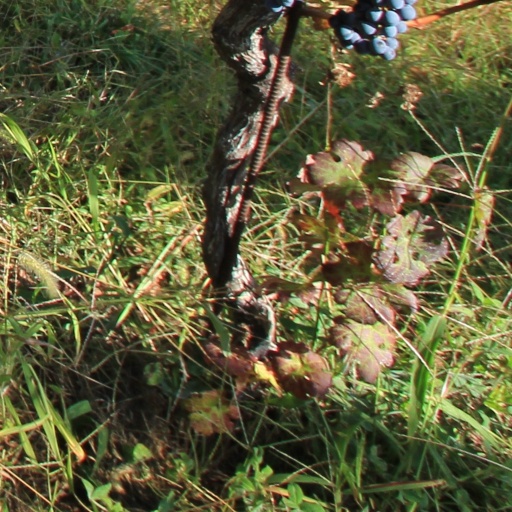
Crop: grape